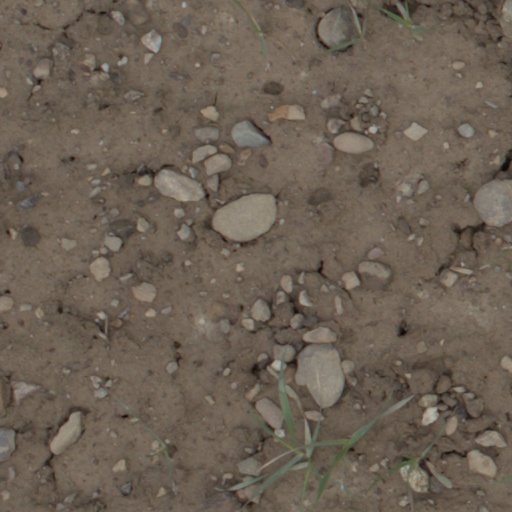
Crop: wheat